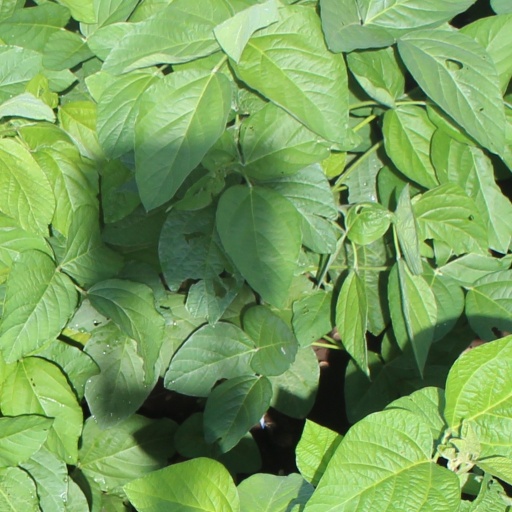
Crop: soybean